Longley, Sheffield

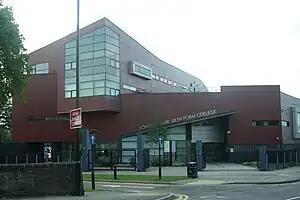
Longley Park Sixth Form now stands on the site of The Brushes.

The Brushes was located at the junction of Longley Lane and Barnsley Road. It was built in 1790, however Brushes Farm existed on the site in the 1640s, at the time of the English Civil War when its first resident Captain Burley was executed in 1646 for siding with the Royalists. The Booth family bought the farm in 1708 and John Booth who had made his wealth through iron and steel production built The Brushes mansion next to the farm in 1790. Charles Kayser became the owner in 1888 and he demolished the farm and built a castellated tower to complement the mansion. In 1920 the building became Firth Park Grammar School after being purchased by Sheffield Corporation for £22,000. The building was demolished in 2002-03 and Longley Park Sixth Form now stands in its place.